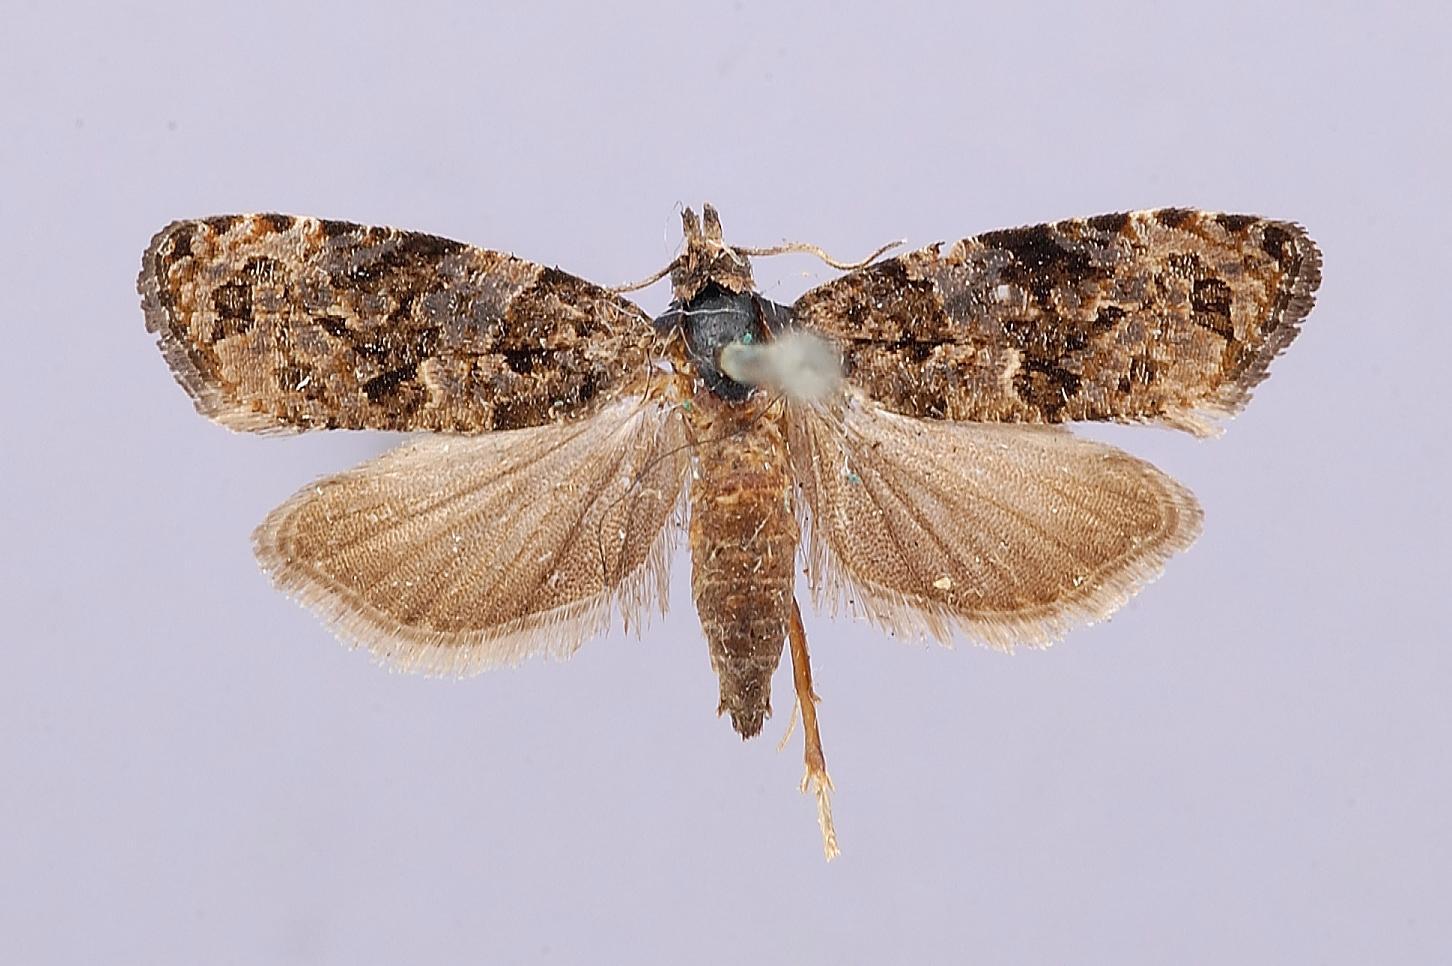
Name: Penthina fullerea
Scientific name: Penthina fullerea Riley, 1869
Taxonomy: Animalia, Arthropoda, Insecta, Lepidoptera, Tortricidae
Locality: [not stated], [Not Stated], Missouri, United States
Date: [Not Stated]